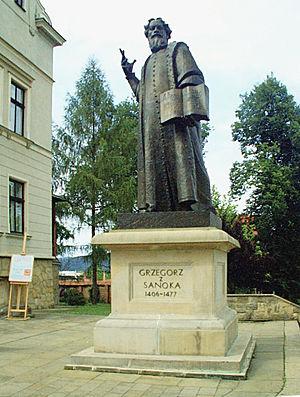
Grzegorz de Sanok armoiries Strzemię, né en 1406 et mort le 29 janvier 1477 à Rohatyn, est un ecclésiastique polonais, professeur à l’Académie de Cracovie, archevêque de Lwów, précurseur de la Renaissance en Pologne, musicien, poète, mécène des arts, critique de la philosophie scolastique.